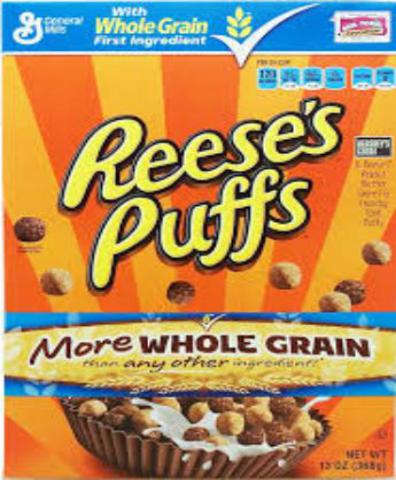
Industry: Food